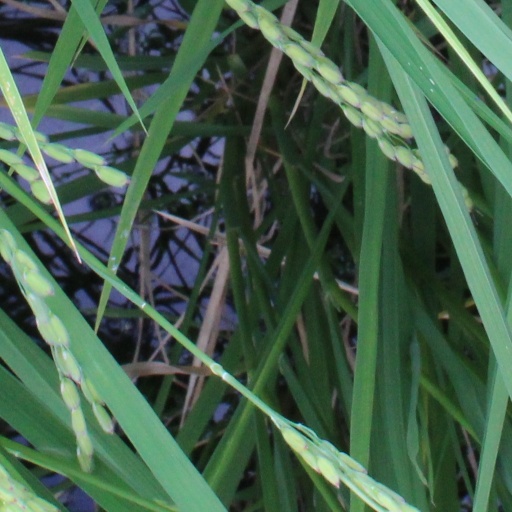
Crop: rice